Scarlets

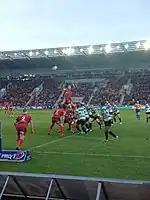
Scarlets players contest a line-out in a match against Benetton Treviso in 2013

During the 2011–12 season, the Scarlets were unable to progress to the knockout rounds of the Heineken Cup, but placing second in their pool earned them an automatic drop-down spot in the quarter-finals of the Challenge Cup. They lost the resulting fixture against Brive 15–12, despite scoring the only try of the match through Liam Williams.